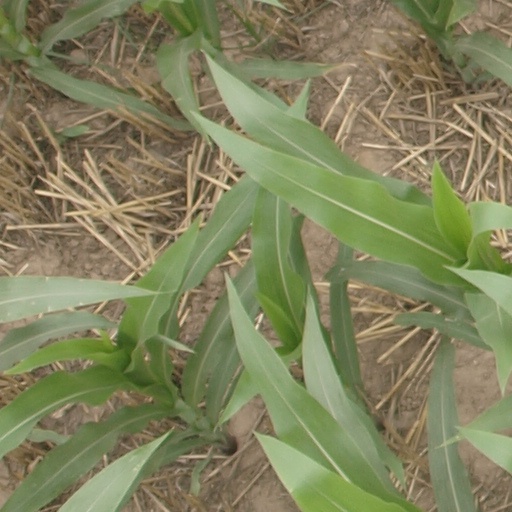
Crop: maize; corn